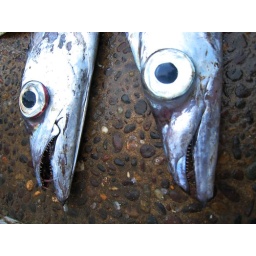
the best fish market where the catch of the day is sold in auction style